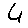
Label: 4